Yinchuan–Xi'an high-speed railway

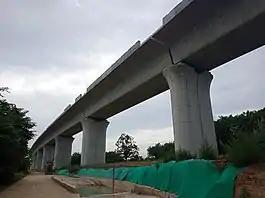
Viaduct under construction near Xi'an

Yinchuan–Xi'an high-speed railway, is a dual-track, electrified, high-speed rail line in Northwest China between Yinchuan and Xi'an. It is a branch of the Baotou (Yinchuan)–Hainan corridor, part of China's "Eight Vertical and Eight Horizontal" network. The line is the first railway to connect Qingyang to the Chinese railway network, and also the first railway to connect Ningxia and Yinchuan to the high-speed railway network.